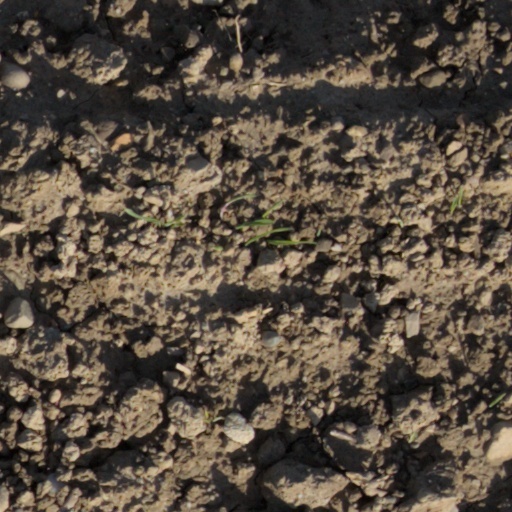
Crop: wheat